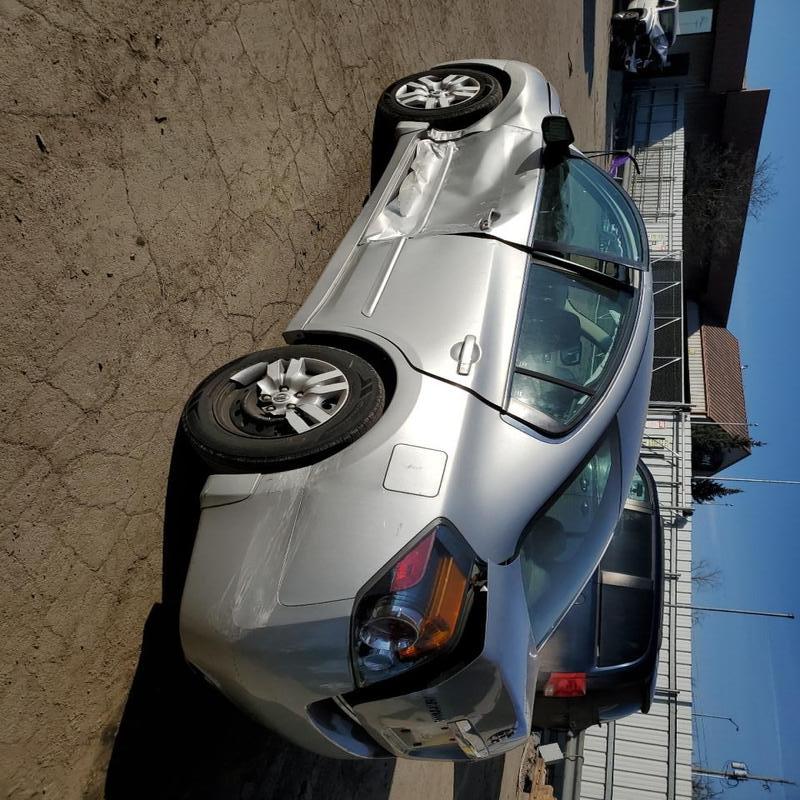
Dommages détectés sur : aile avant gauche, porte avant gauche, aile arrière gauche, malle, pare-choc arrière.
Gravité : majeur